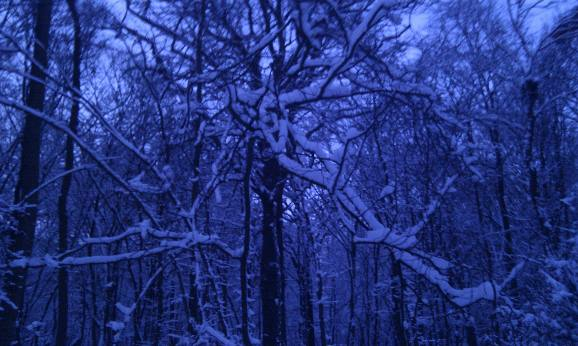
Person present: No